Egyptian Air Force

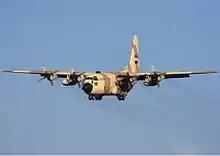
An Egyptian C-130H aircraft

Silver Stars is the Egyptian Air Force aerobatic display team flying 10 K-8E Karakorum jet trainer aircraft painted in white, red and black colors. All planes are equipped with red, white and black smoke generators. During the shows, the Silver Stars performs eight different formations along with several single aircraft passes. Aircraft #6325 (Star 1) carries the name "Sharaf" after the team leader. Another team's planes also carried the pilots names painted at the K-8 nose. All pilots are flying instructors at the Egyptian Air Academy based in Belbeis Airport.